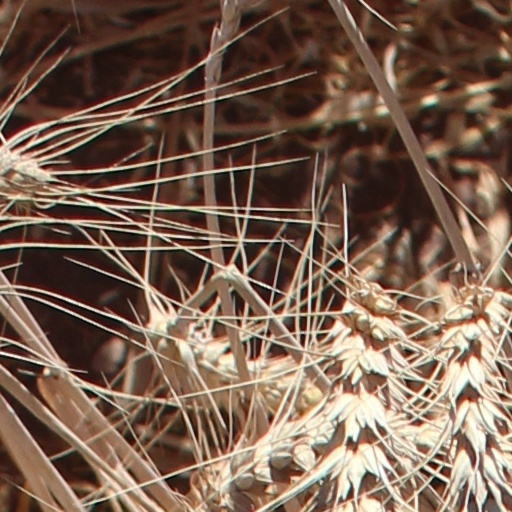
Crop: wheat